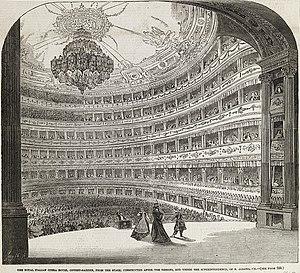
Emma Albani est l'une des sopranos les plus célèbres du XIXᵉ siècle et début du XXᵉ siècle, et la première cantatrice canadienne à devenir une célébrité internationale.